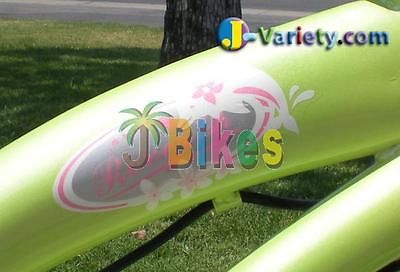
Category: bicycle